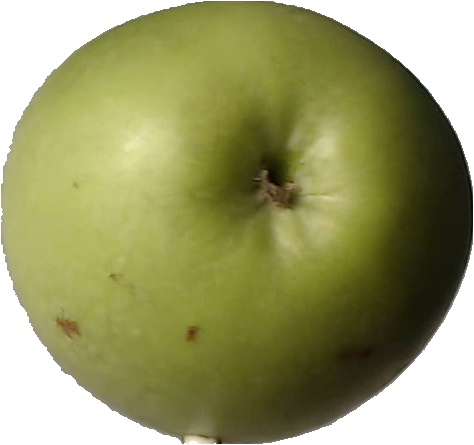
Label: apple_granny_smith_1